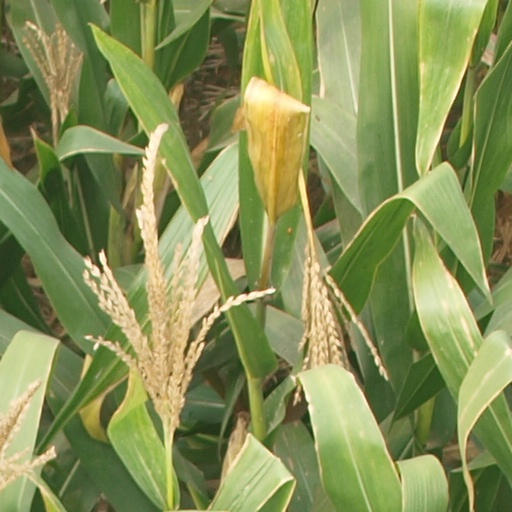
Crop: maize; corn